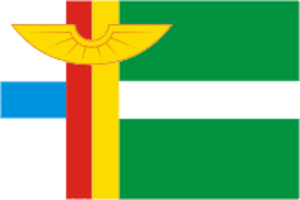
Ob est une ville de l'oblast de Novossibirsk, en Russie. Sa population s'élevait à 26 792 habitants en 2013.